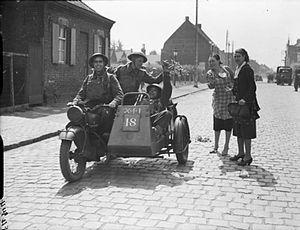
La campagne des 18 jours ou la Bataille de Belgique est l'invasion de la Belgique par les troupes allemandes pendant la Seconde Guerre mondiale et la confrontation entre les deux armées. Elle débuta le 10 mai 1940 et aboutit à la capitulation belge du 28 mai 1940.